Breux, Meuse

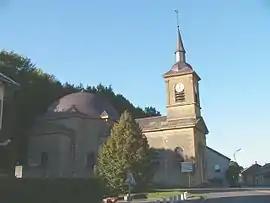
The church in Breux

Breux is a commune in the Meuse department in Grand Est in northeastern France.